Humvee

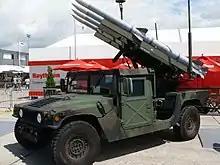
A HMMWV equipped with SLAMRAAM surface-to-air missiles, on display at the Paris Air Show in June 2007

The armor kits fielded include the Armor Survivability Kit (ASK), FRAG 5, FRAG 6, as well as upgrade kits to the M1151. The ASK was the first fielded in October 2003, adding about to the weight of the vehicle. Armor Holdings fielded an even lighter kit, adding only to the vehicle's weight. The Marine Armor Kit (MAK), fielded in January 2005, offers more protection than the M1114 but also increases weight. The FRAG 5 offered even more protection but was still inadequate to stop EFP attacks. The FRAG 6 kit is designed to do just that, however its increased protection adds over the vehicle over the FRAG 5 kit, and the width is increased by . The doors may also require a mechanical assist device to open and close.